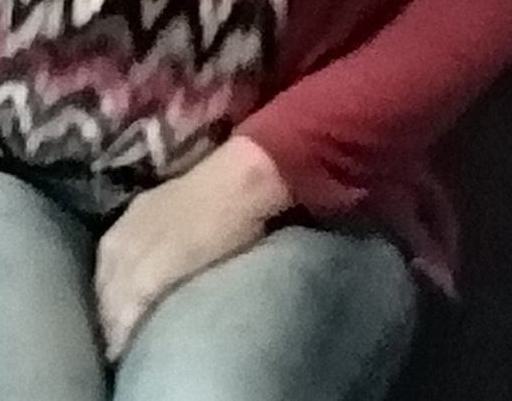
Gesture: no_gesture